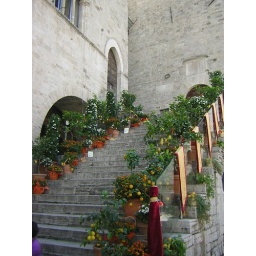
City Hall Building adorned by lemon and orange trees!!